Spiegel Grove

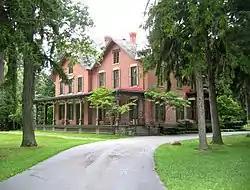

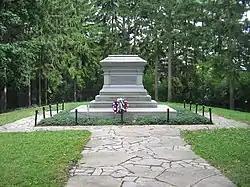
Rutherford and Lucy Hayes' grave at Spiegel Grove

Spiegel Grove, also known as Spiegel Grove State Park, Rutherford B. Hayes House, Rutherford B. Hayes Summer Home and Rutherford B. Hayes State Memorial was the estate of Rutherford B. Hayes, the 19th president of the United States, located at the corner of Hayes and Buckland Avenues in Fremont, Ohio. "Spiegel" is the German and Dutch word for "mirror". The traditional story is that the estate was named by Hayes' uncle Sardis Birchard, who first built it for his own residence. He named it for the reflective pools of water that collected on the property after a rain shower.